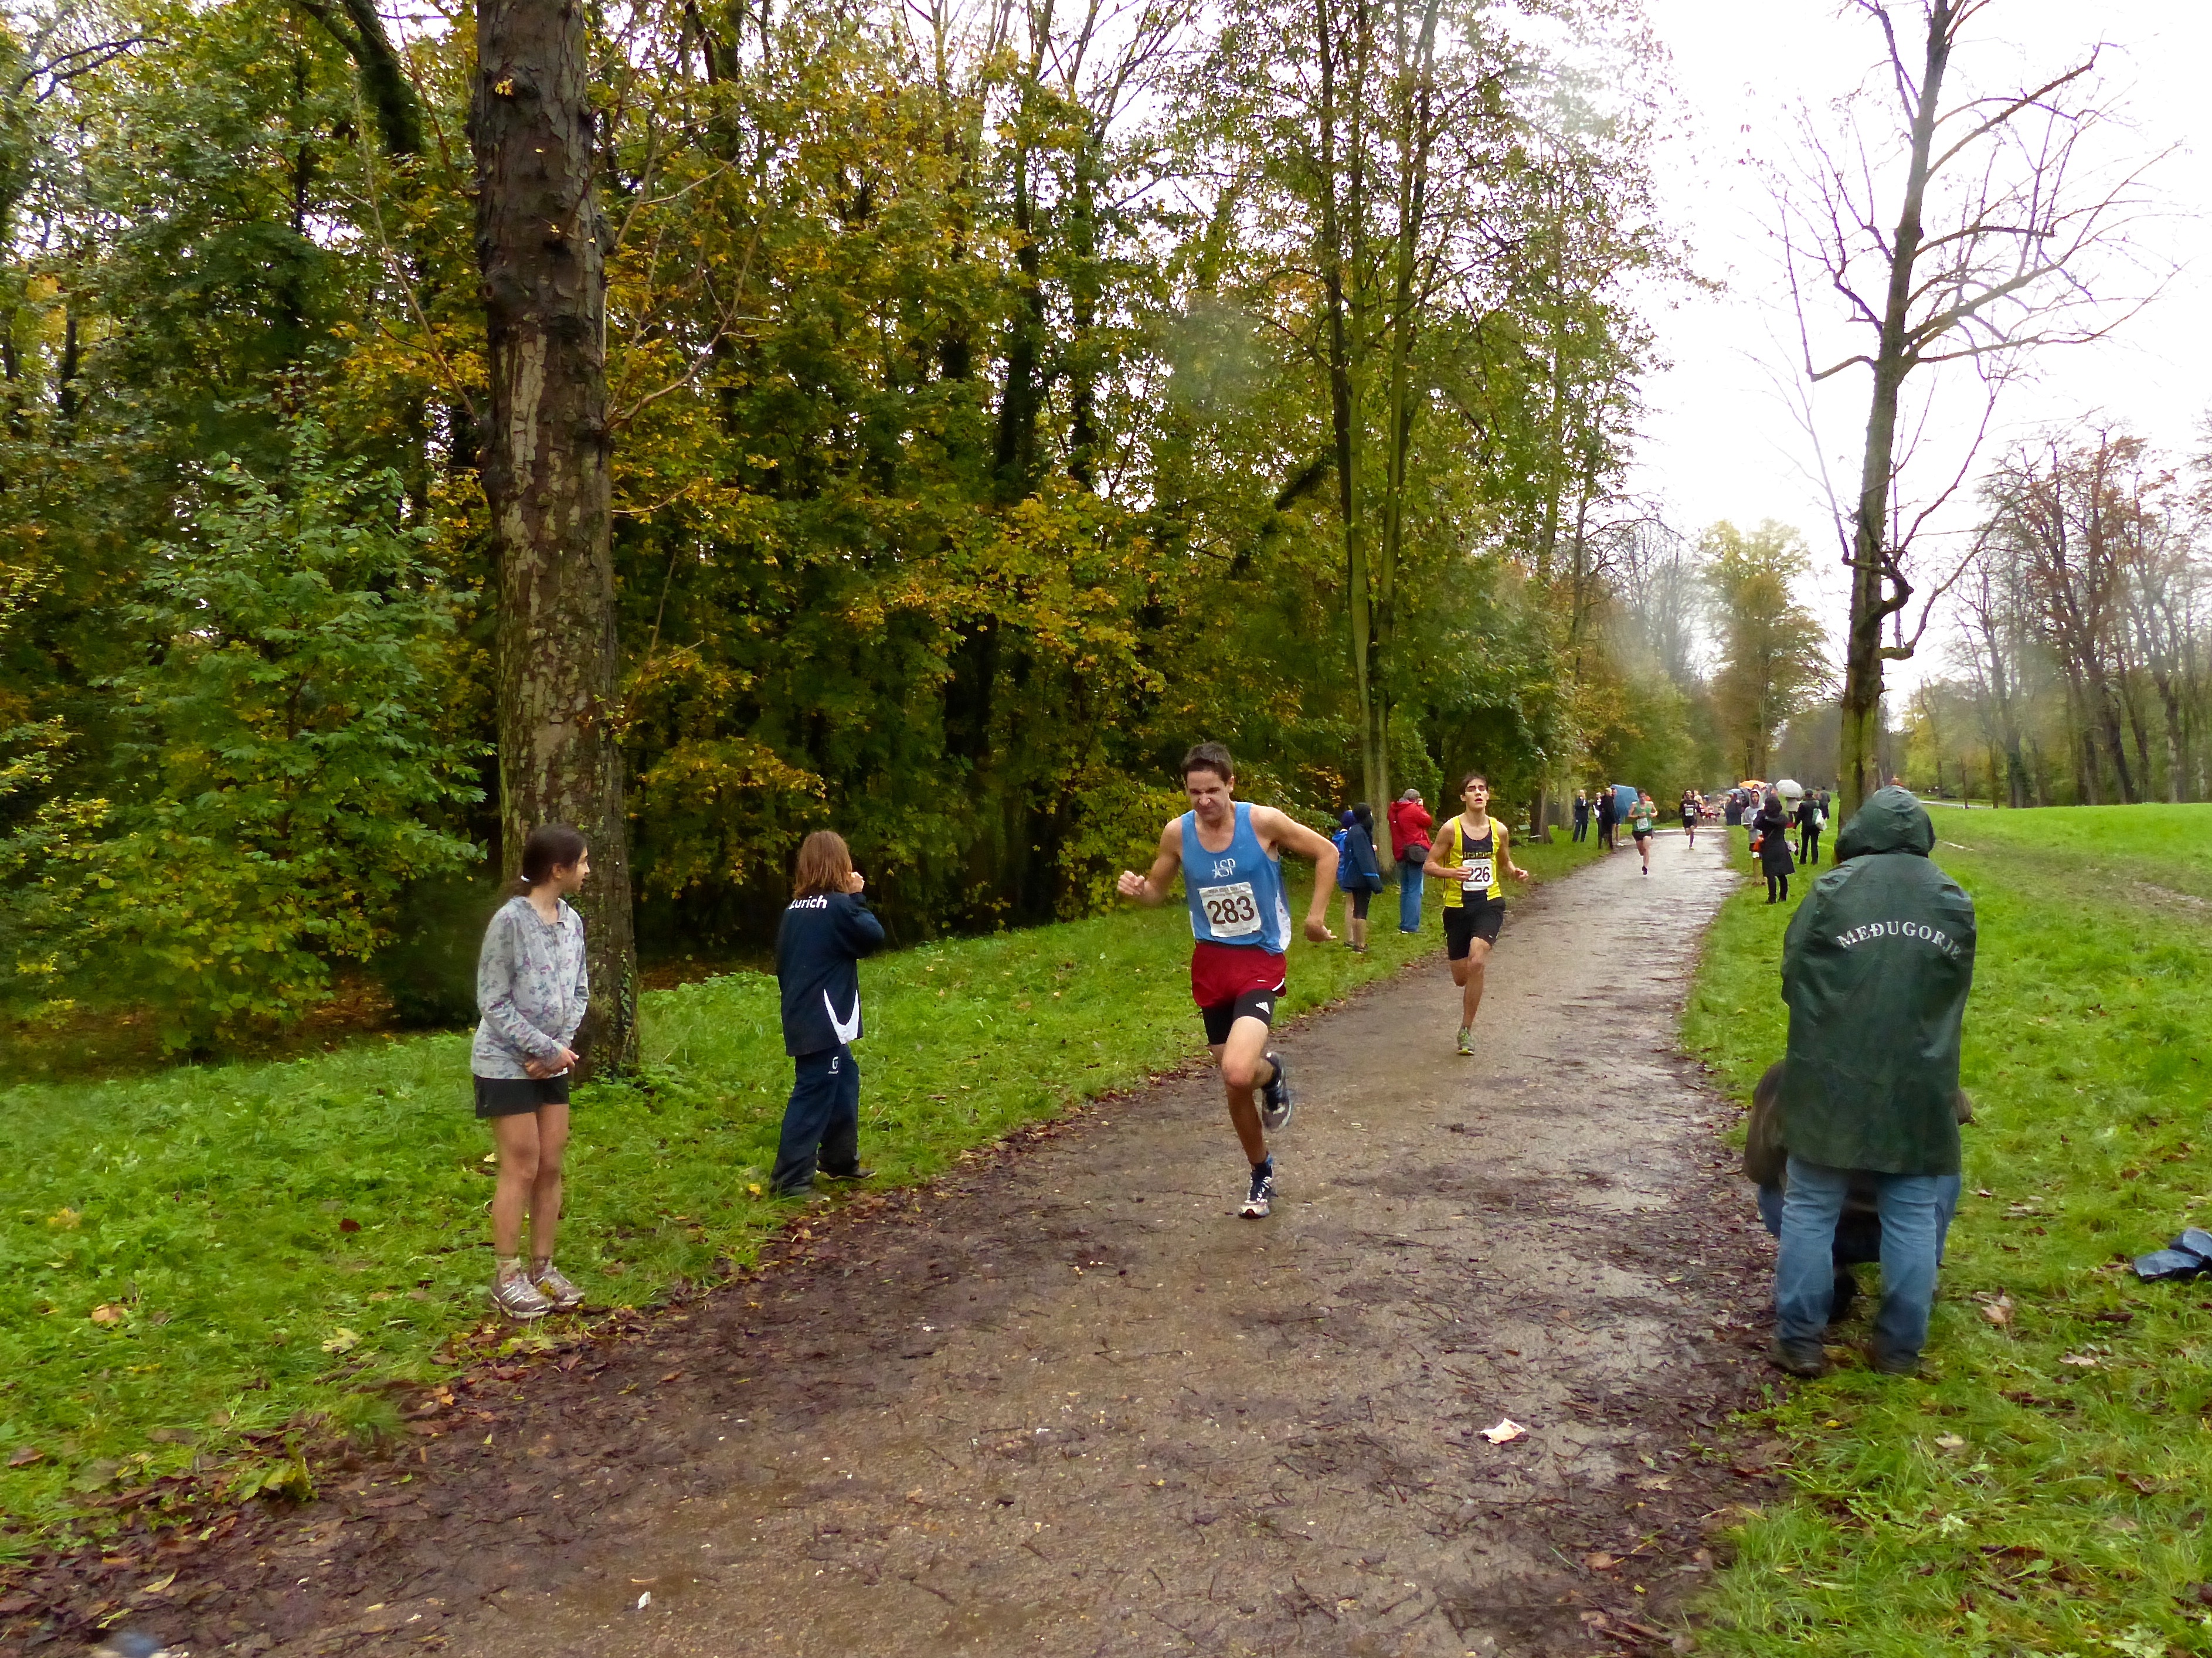
walking, trail, running, run, paris, country, recreation, france, high, cross, race, international, girls, sports, boys, school, runners, championship, woodland, junior, highschool, varsity, isst, tournament, xc, schools, parcdestcloud, physical exercise, outdoor recreation, human action, ultramarathon